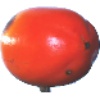
Label: kaki